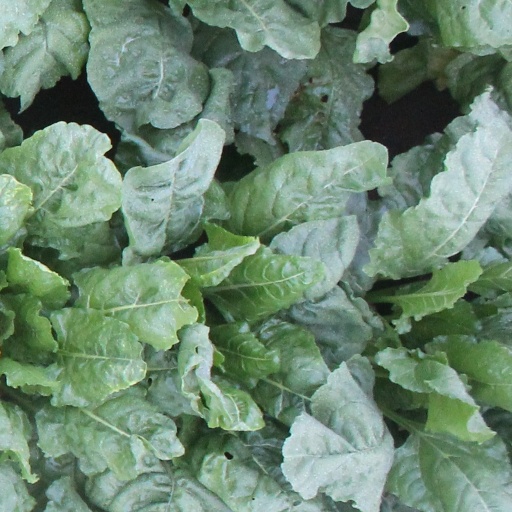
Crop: sugar beet